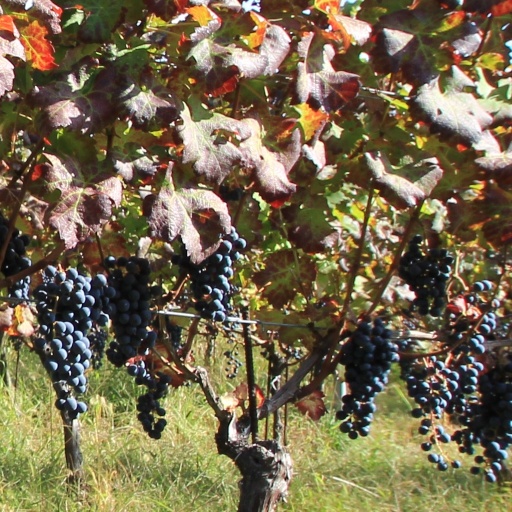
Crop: grape